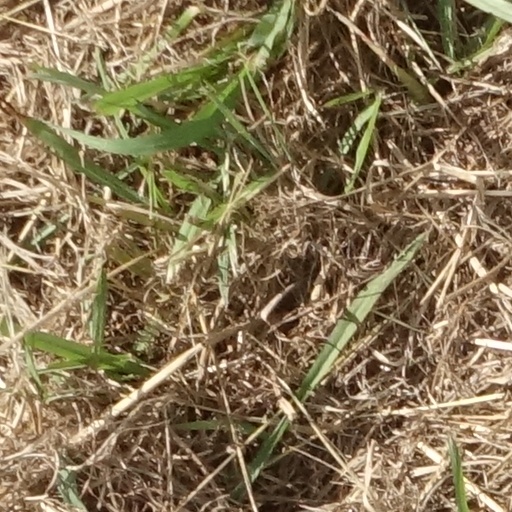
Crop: sorghum